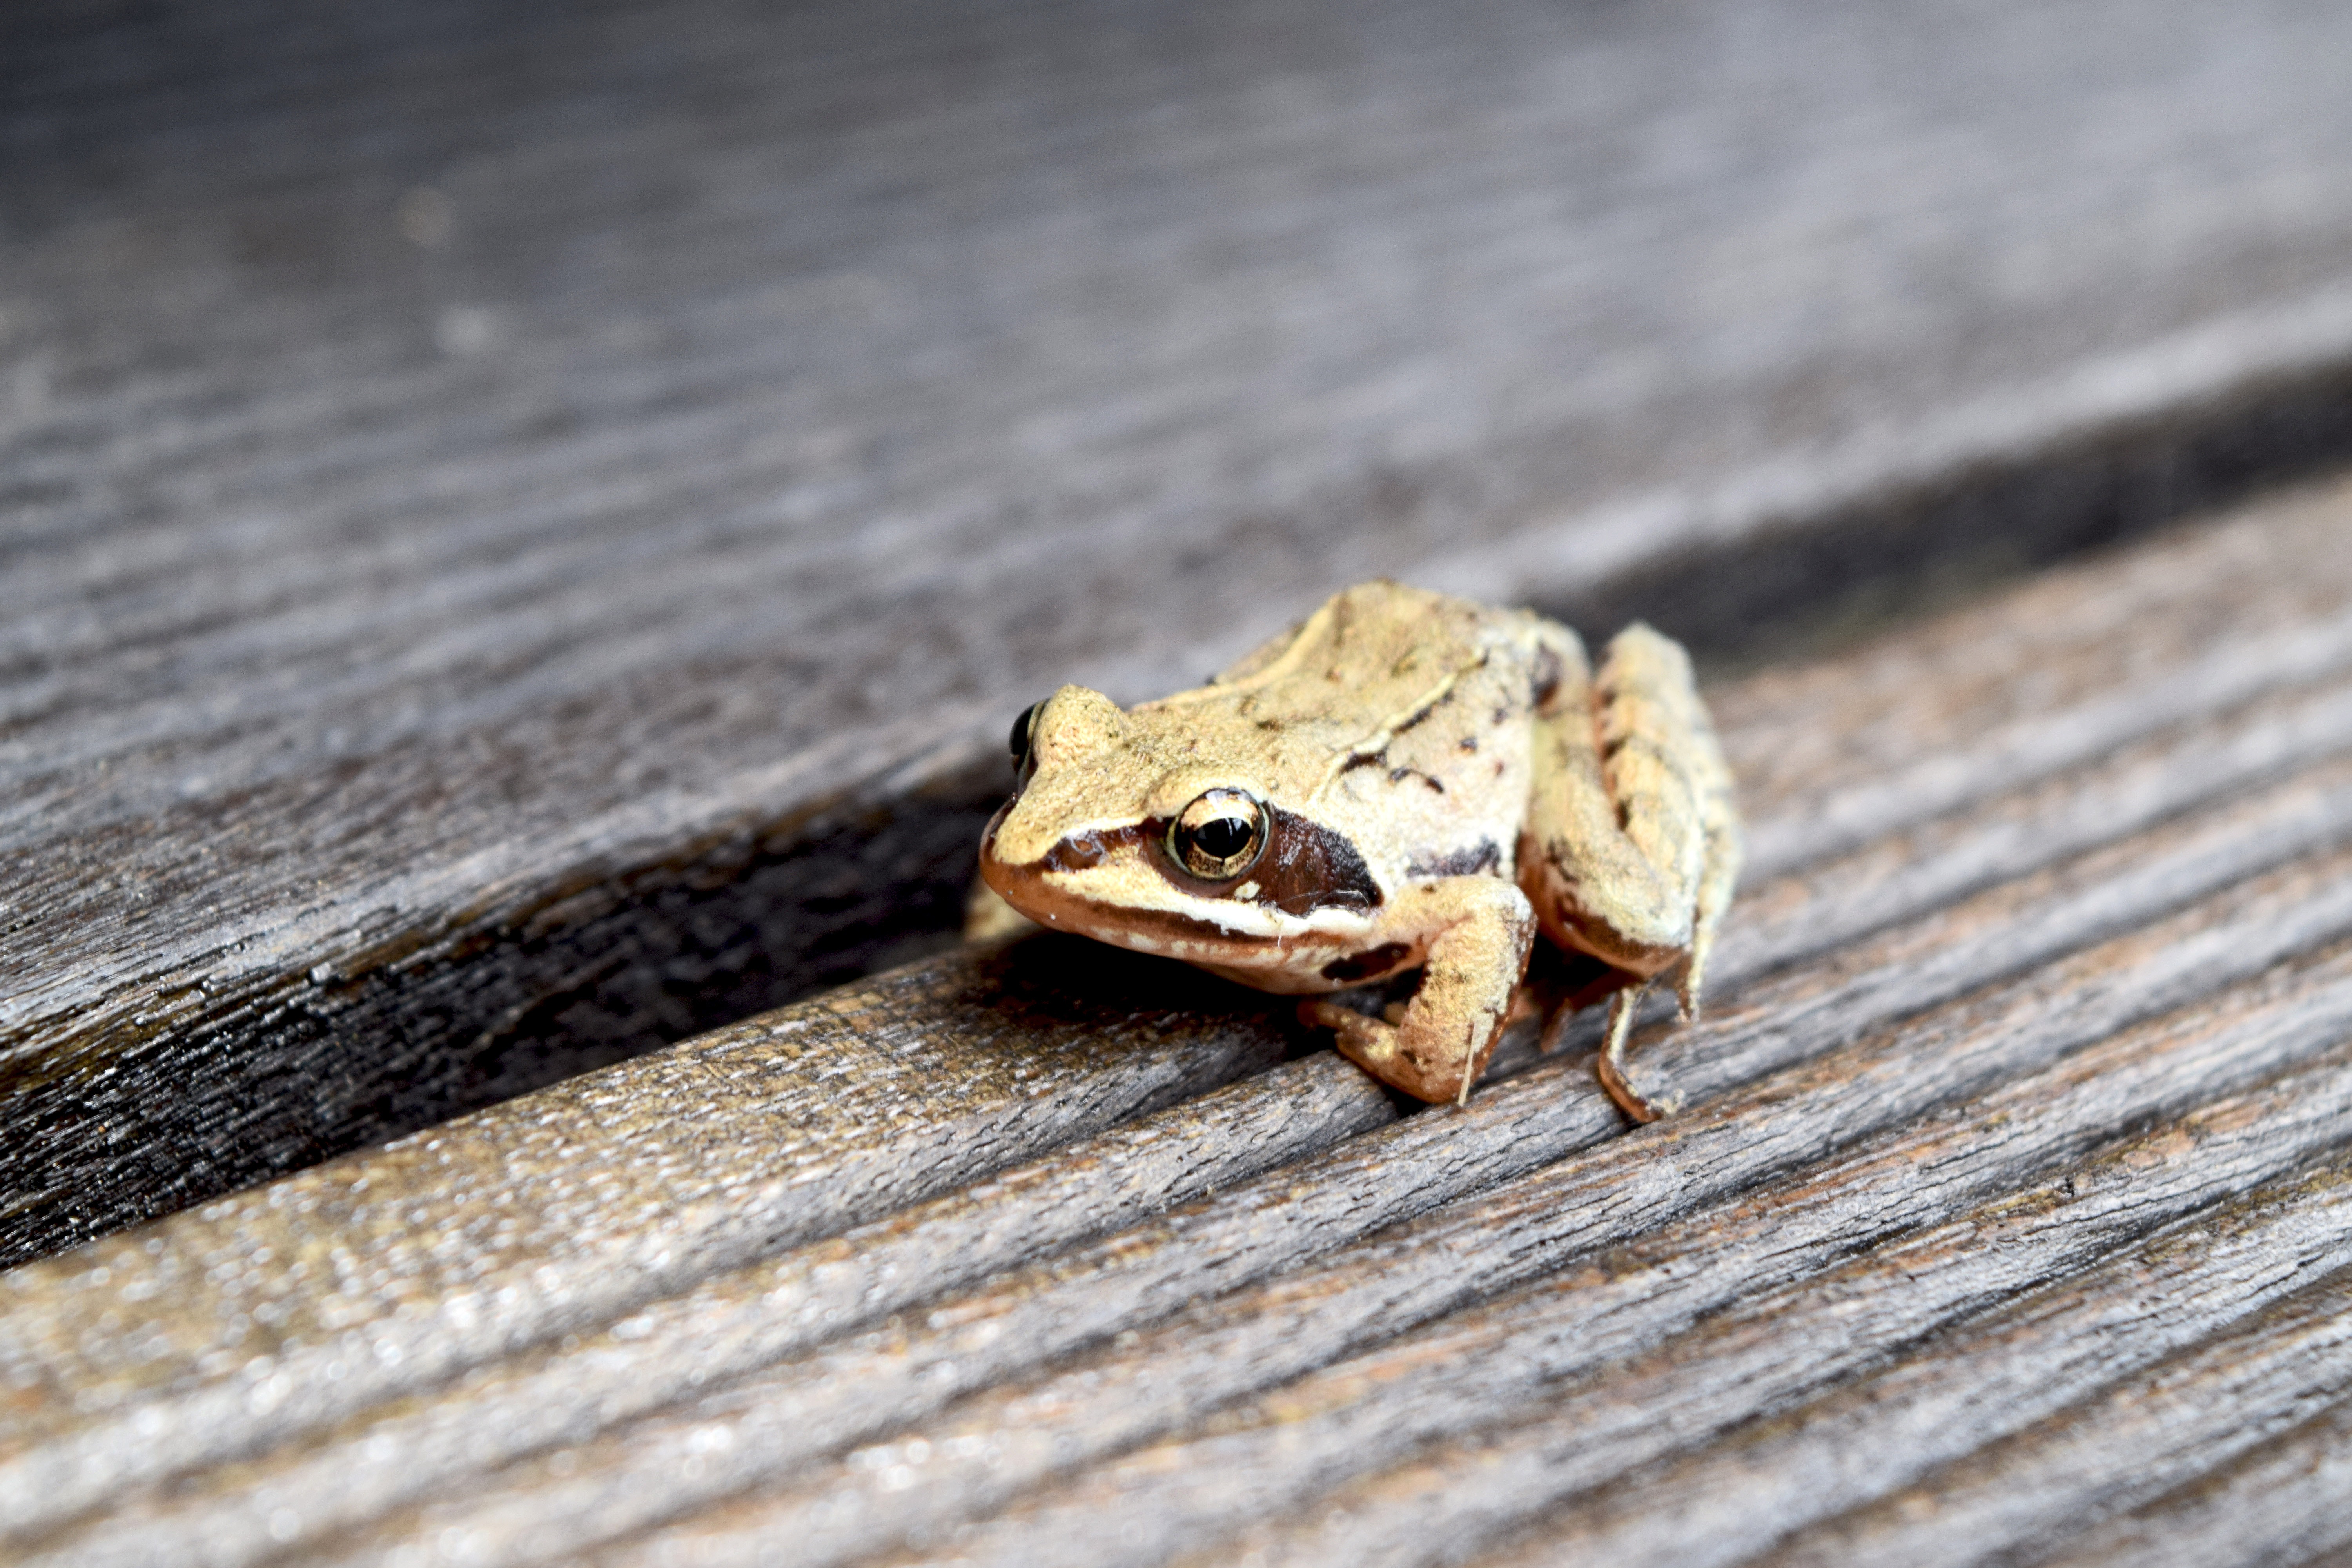
frog, amphibian, tree frog, Pacific Treefrog, Shrub frog, wood frog, Chorus frog, True frog, adaptation, Spring peeper, toad, eleutherodactylus, Beaked Toad